Anna Willess Williams

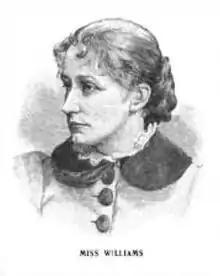
Anna Willess Williams, depicted in 1892

Anna Willess Williams (August 15, 1857 – April 17, 1926) was a teacher and philosophical writer best known as the model for George T. Morgan's silver dollar design, popularly known as the Morgan dollar.